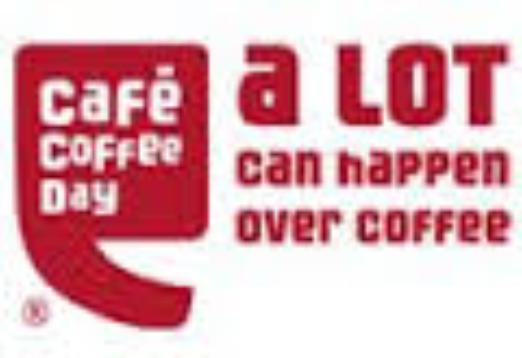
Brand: Cafe Coffee Day
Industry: Food